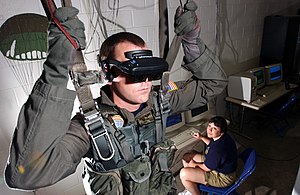
Virtual reality
En U.S. Navy soldat bruger en virtual reality faldskærms træner
Virtual reality er en teknologi som tillader en bruger at virke gensidigt med et computer-simuleret miljø, det være et reel eller imaginært et. De nyeste virtual reality miljøer er primært visuelle oplevelser, vist enten på en computerskærm eller gennem specielle stereografiske display, men nogle simulatorer inkluderer ekstra sensor information, så som lyd gennem højttalere eller hovedtelefoner.